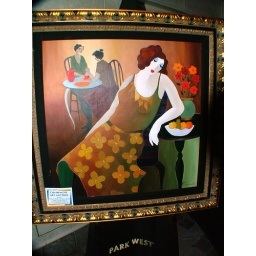
Thjs painting on the ship reminded me of Susan sleeping in the restaurant. Sorry Susan.